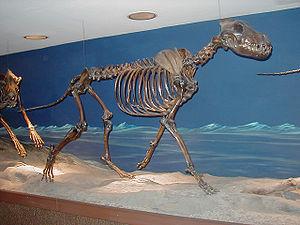
Canis est un genre de mammifères carnivores de la famille des canidés qui regroupe les chiens, les dingos, la plupart des loups, les coyotes et les chacals. Ils sont, comme tous les canidés, pourvu d'un excellent odorat. Leurs pupilles sont rondes.